Solar power in Israel

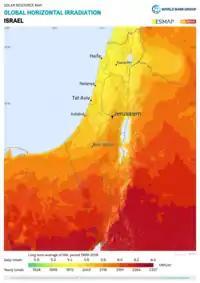
Solar potential of Israel

In 1949, the prime minister, David Ben-Gurion, offered Harry Zvi Tabor a job on the 'physics and engineering desk' of the Research Council of Israel, which he accepted. He created an Israeli national laboratory and created standards amongst the different measurements in use in the country, primarily British, Ottoman and metric. Once the laboratory was established, he focused on solar energy for research and development.